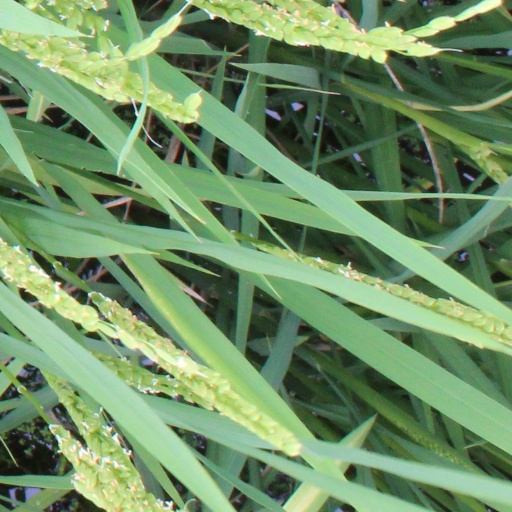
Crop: rice